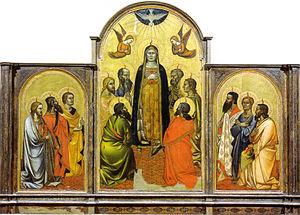
La Galleria dell'Accademia est un musée de Florence abrité par l'Académie du dessin de Florence créée en 1562, transférée dans ses bâtiments en 1784, situé 58-60 rue Ricasoli, entre le Duomo et la Piazza San Marco, lors de la création de l'Académie des beaux-arts de Florence.